Bosnian language

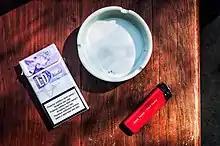
A cigarette warning "Smoking seriously harms you and others around you", ostensibly in three languages. The "Bosnian" and "Croatian" versions are identical and the "Serbian" one is a Cyrilic transliteration of the exact same text.

The name "Bosnian language" is a controversial issue for some Croats and Serbs, who also refer to it as the "Bosniak" language. Bosniak linguists however insist that the only legitimate name is "Bosnian" language and that that is the name that both Croats and Serbs should use. The controversy arises because the name "Bosnian" may seem to imply that it is the language of all Bosnians, while Bosnian Croats and Serbs reject that designation for their idioms.